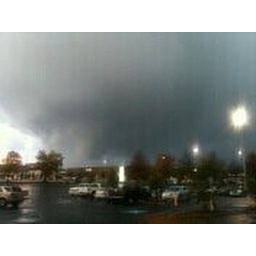
Pictures of wall cloud (tornado) in Hixson Tennessee.